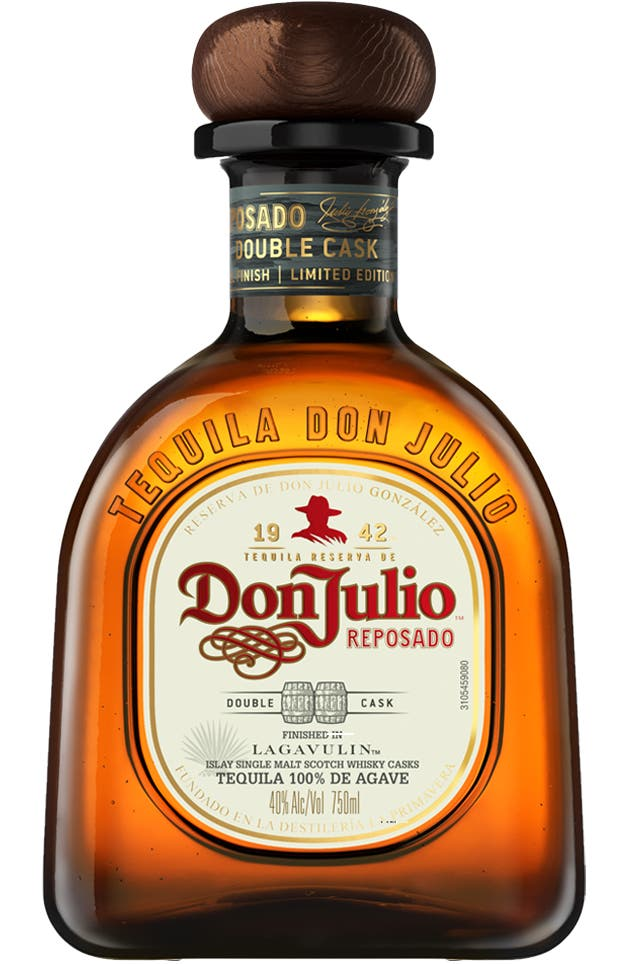
A Don Julio reposado tequila  in a 700-milliliters glass bottle